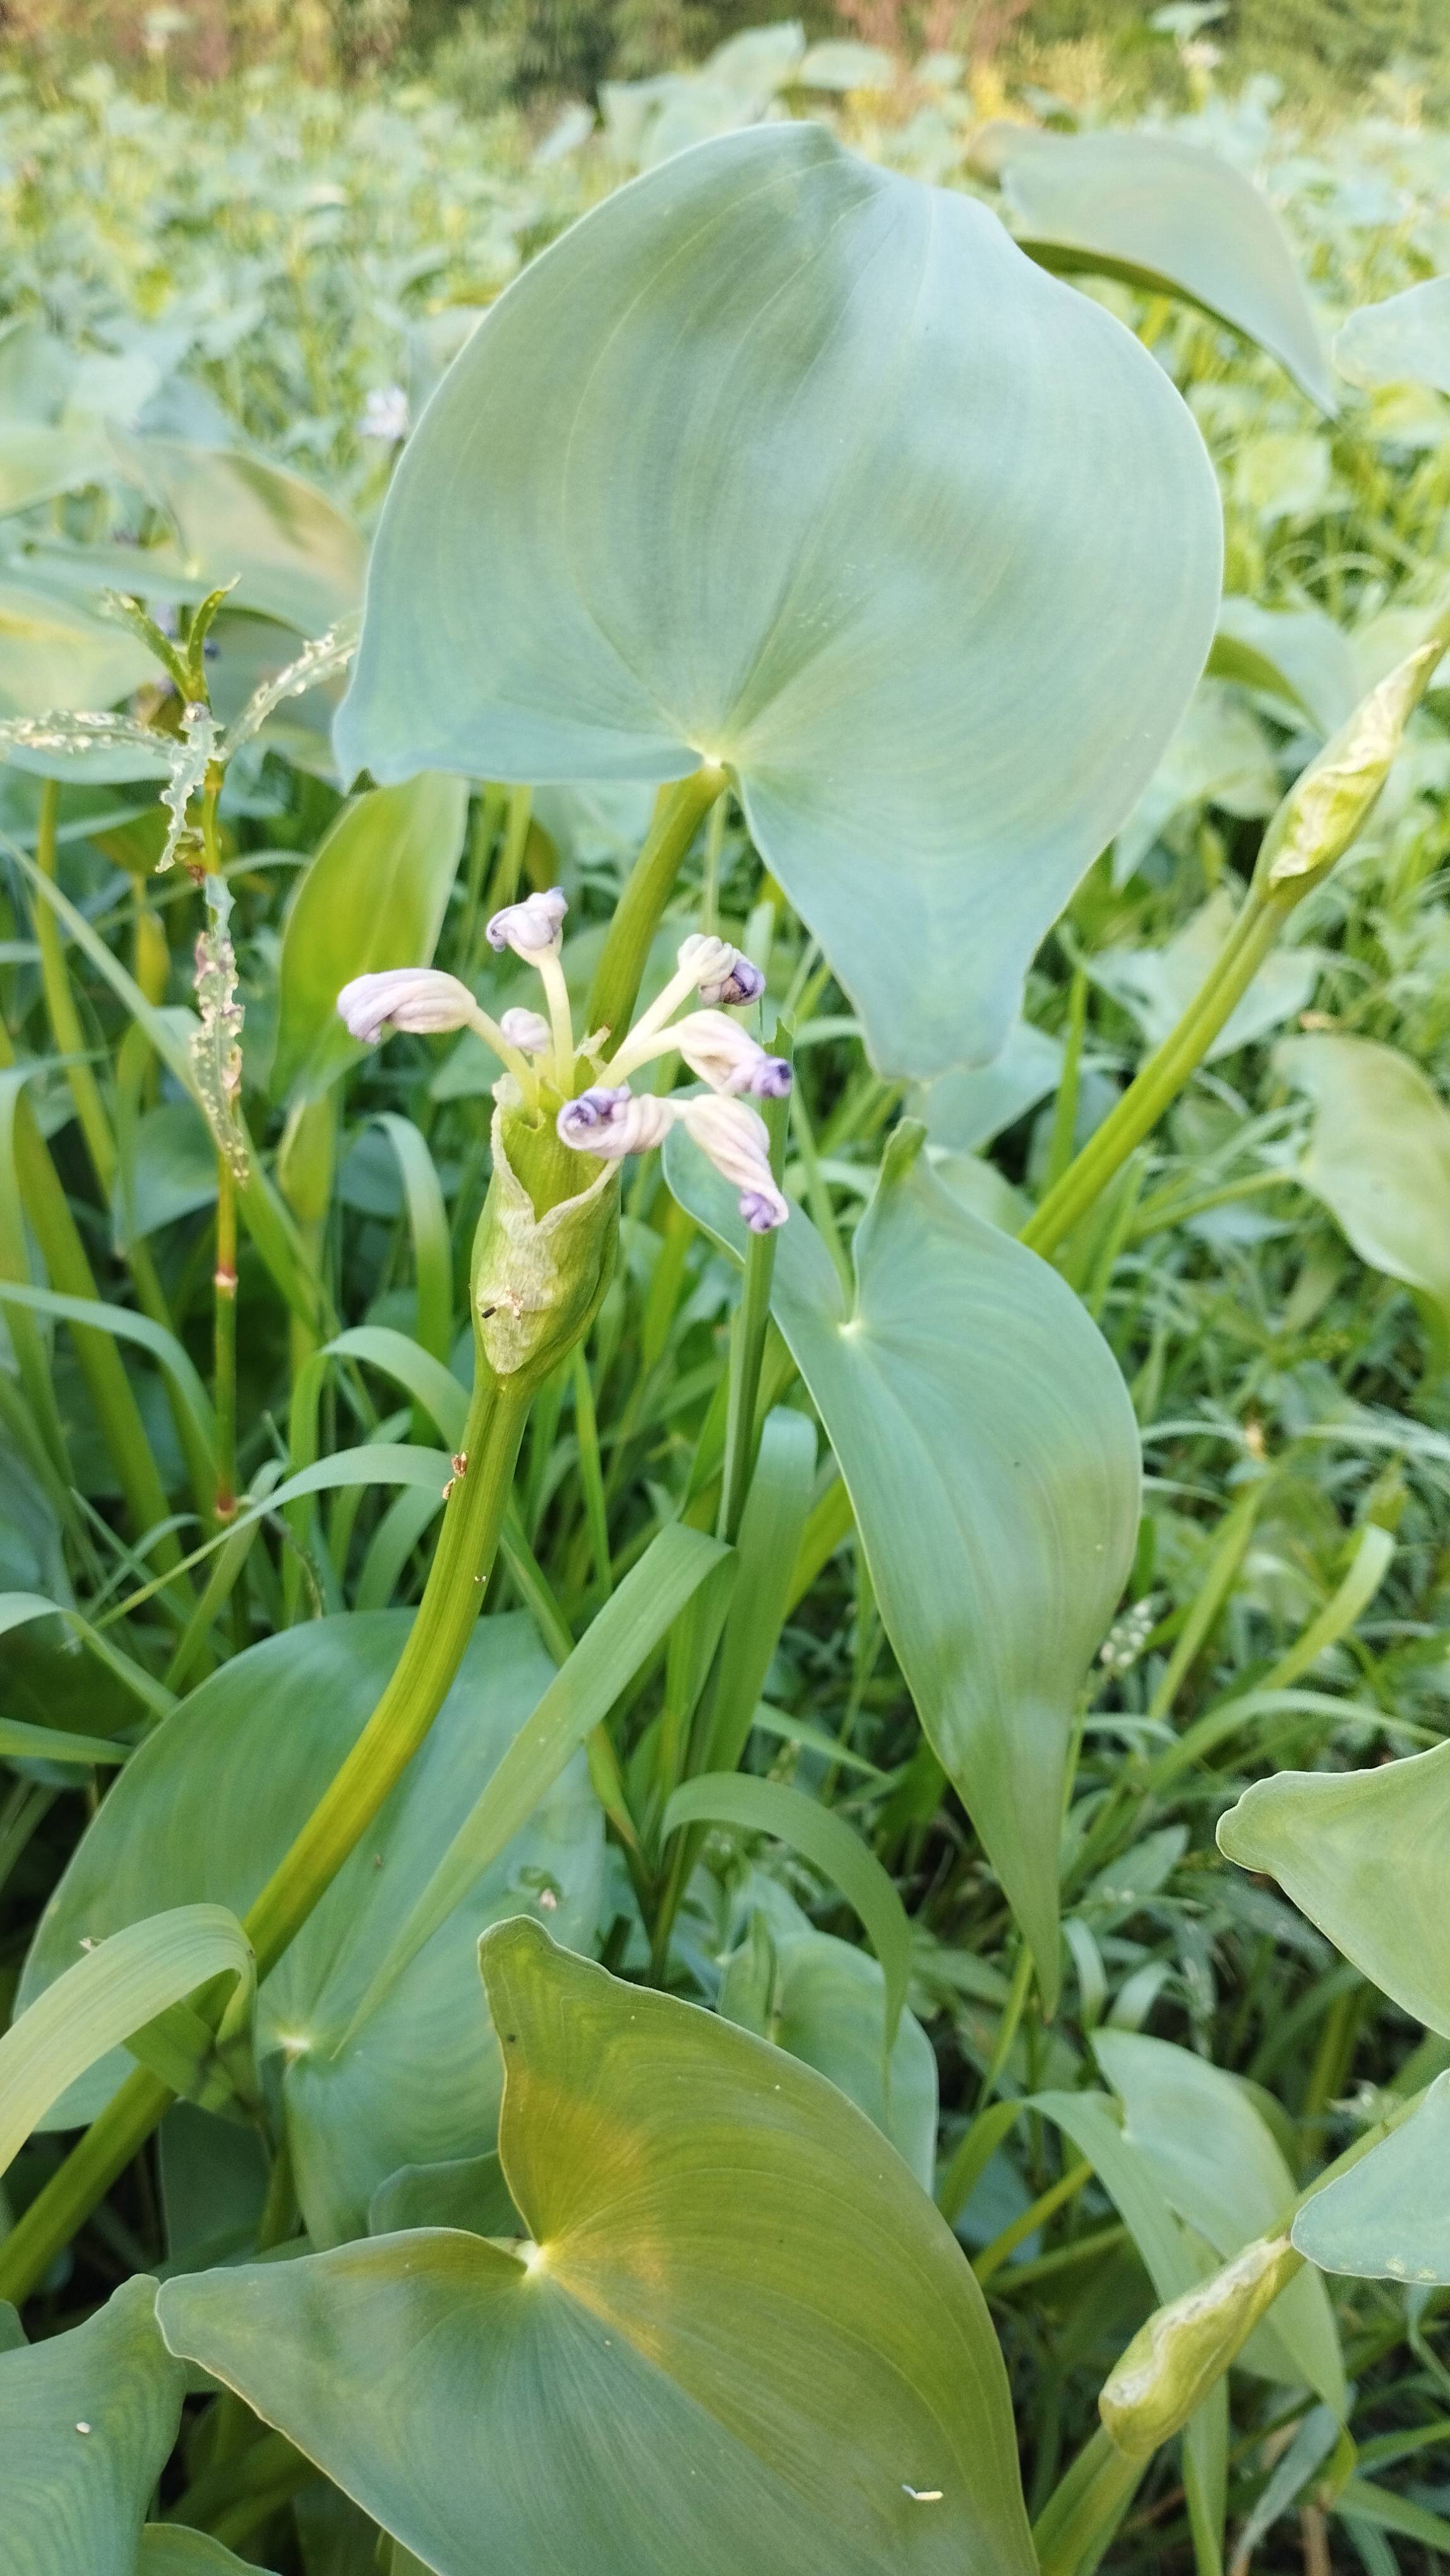
Species: Heartleaf False Pickerelweed (Monochoria korsakowii)